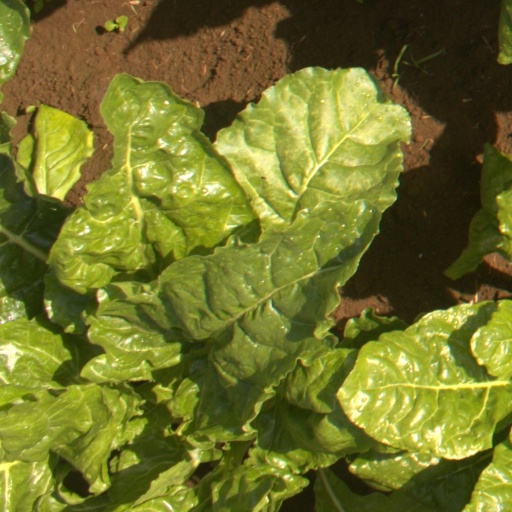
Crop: sugar beet